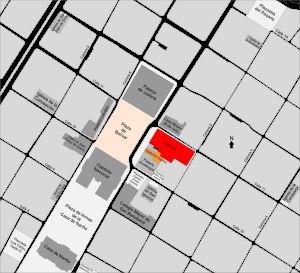
La Cathédrale Primada est un édifice religieux situé Plaza de Bolívar à Bogota, capitale de la Colombie. La cathédrale, de style néoclassique, a été construite entre 1807 et 1823 par le moine capucin et architecte espagnol Domingo de Petrés sur le lieu même où furent érigées et démolies successivement trois anciennes cathédrales de la ville. En considération de sa valeur historique, culturelle et architecturale, elle est classée Monument national par décret du Ministère de l'éducation nationale le 11 août 1975.